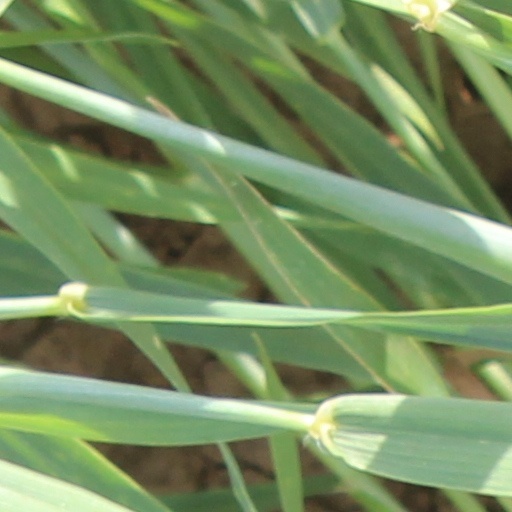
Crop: wheat